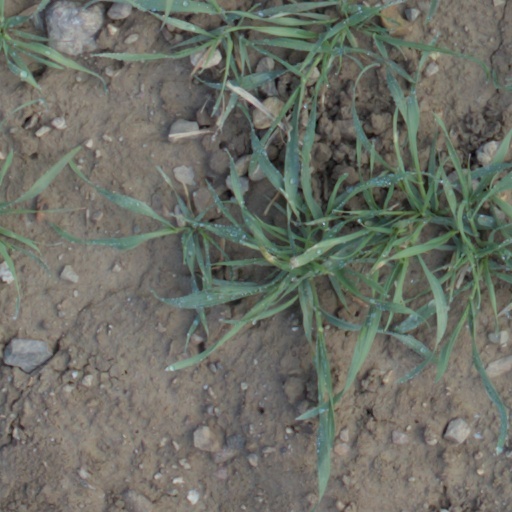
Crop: wheat